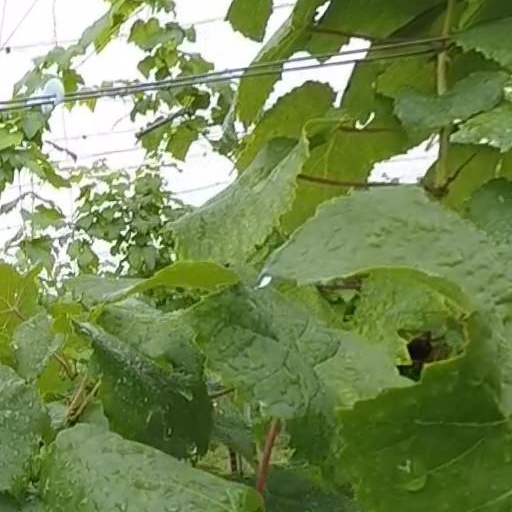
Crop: grape